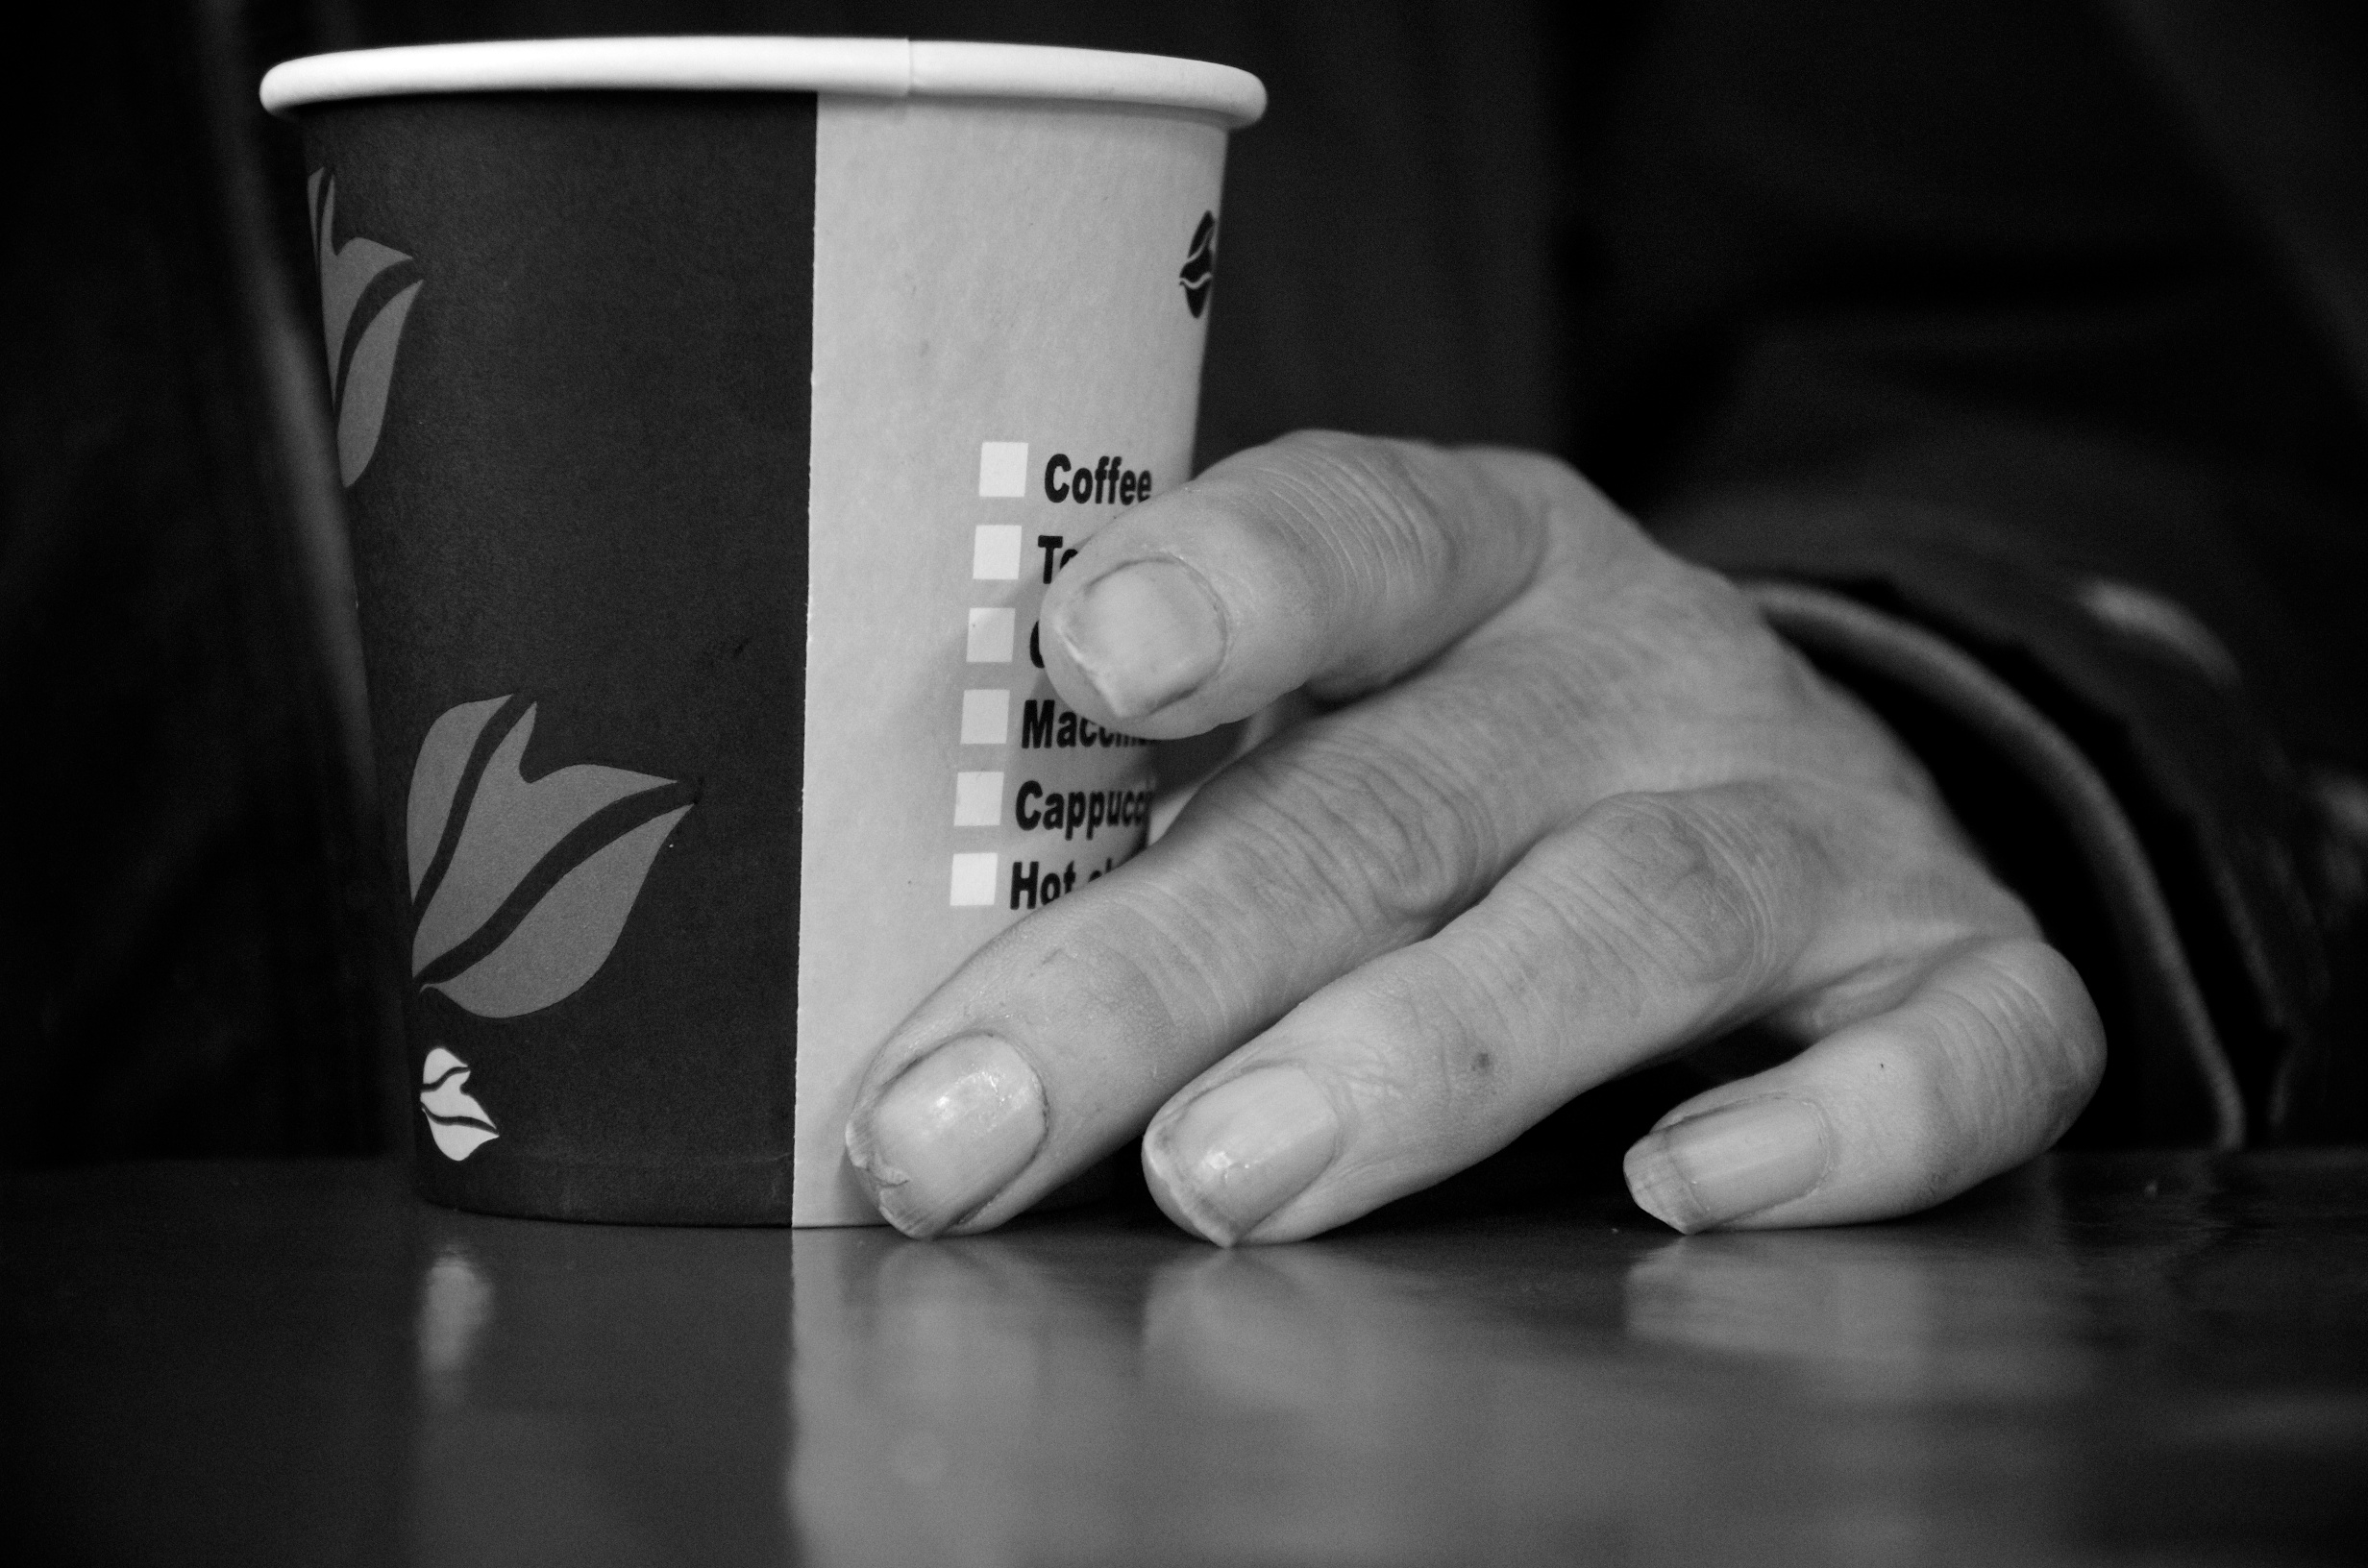
writing, hand, black and white, white, street, photography, ebook, finger, training, darkness, black, monochrome, streetphotography, flickr, thomas, video, olympus, photograph, omd, fuji, shape, leica, monochrom, leuthard, hcb, thomasleuthard, sense, monochrome photography